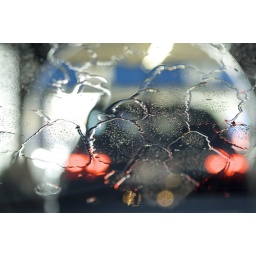
I brought my camera with me in the car wash tunnel. kinda cool water shots.